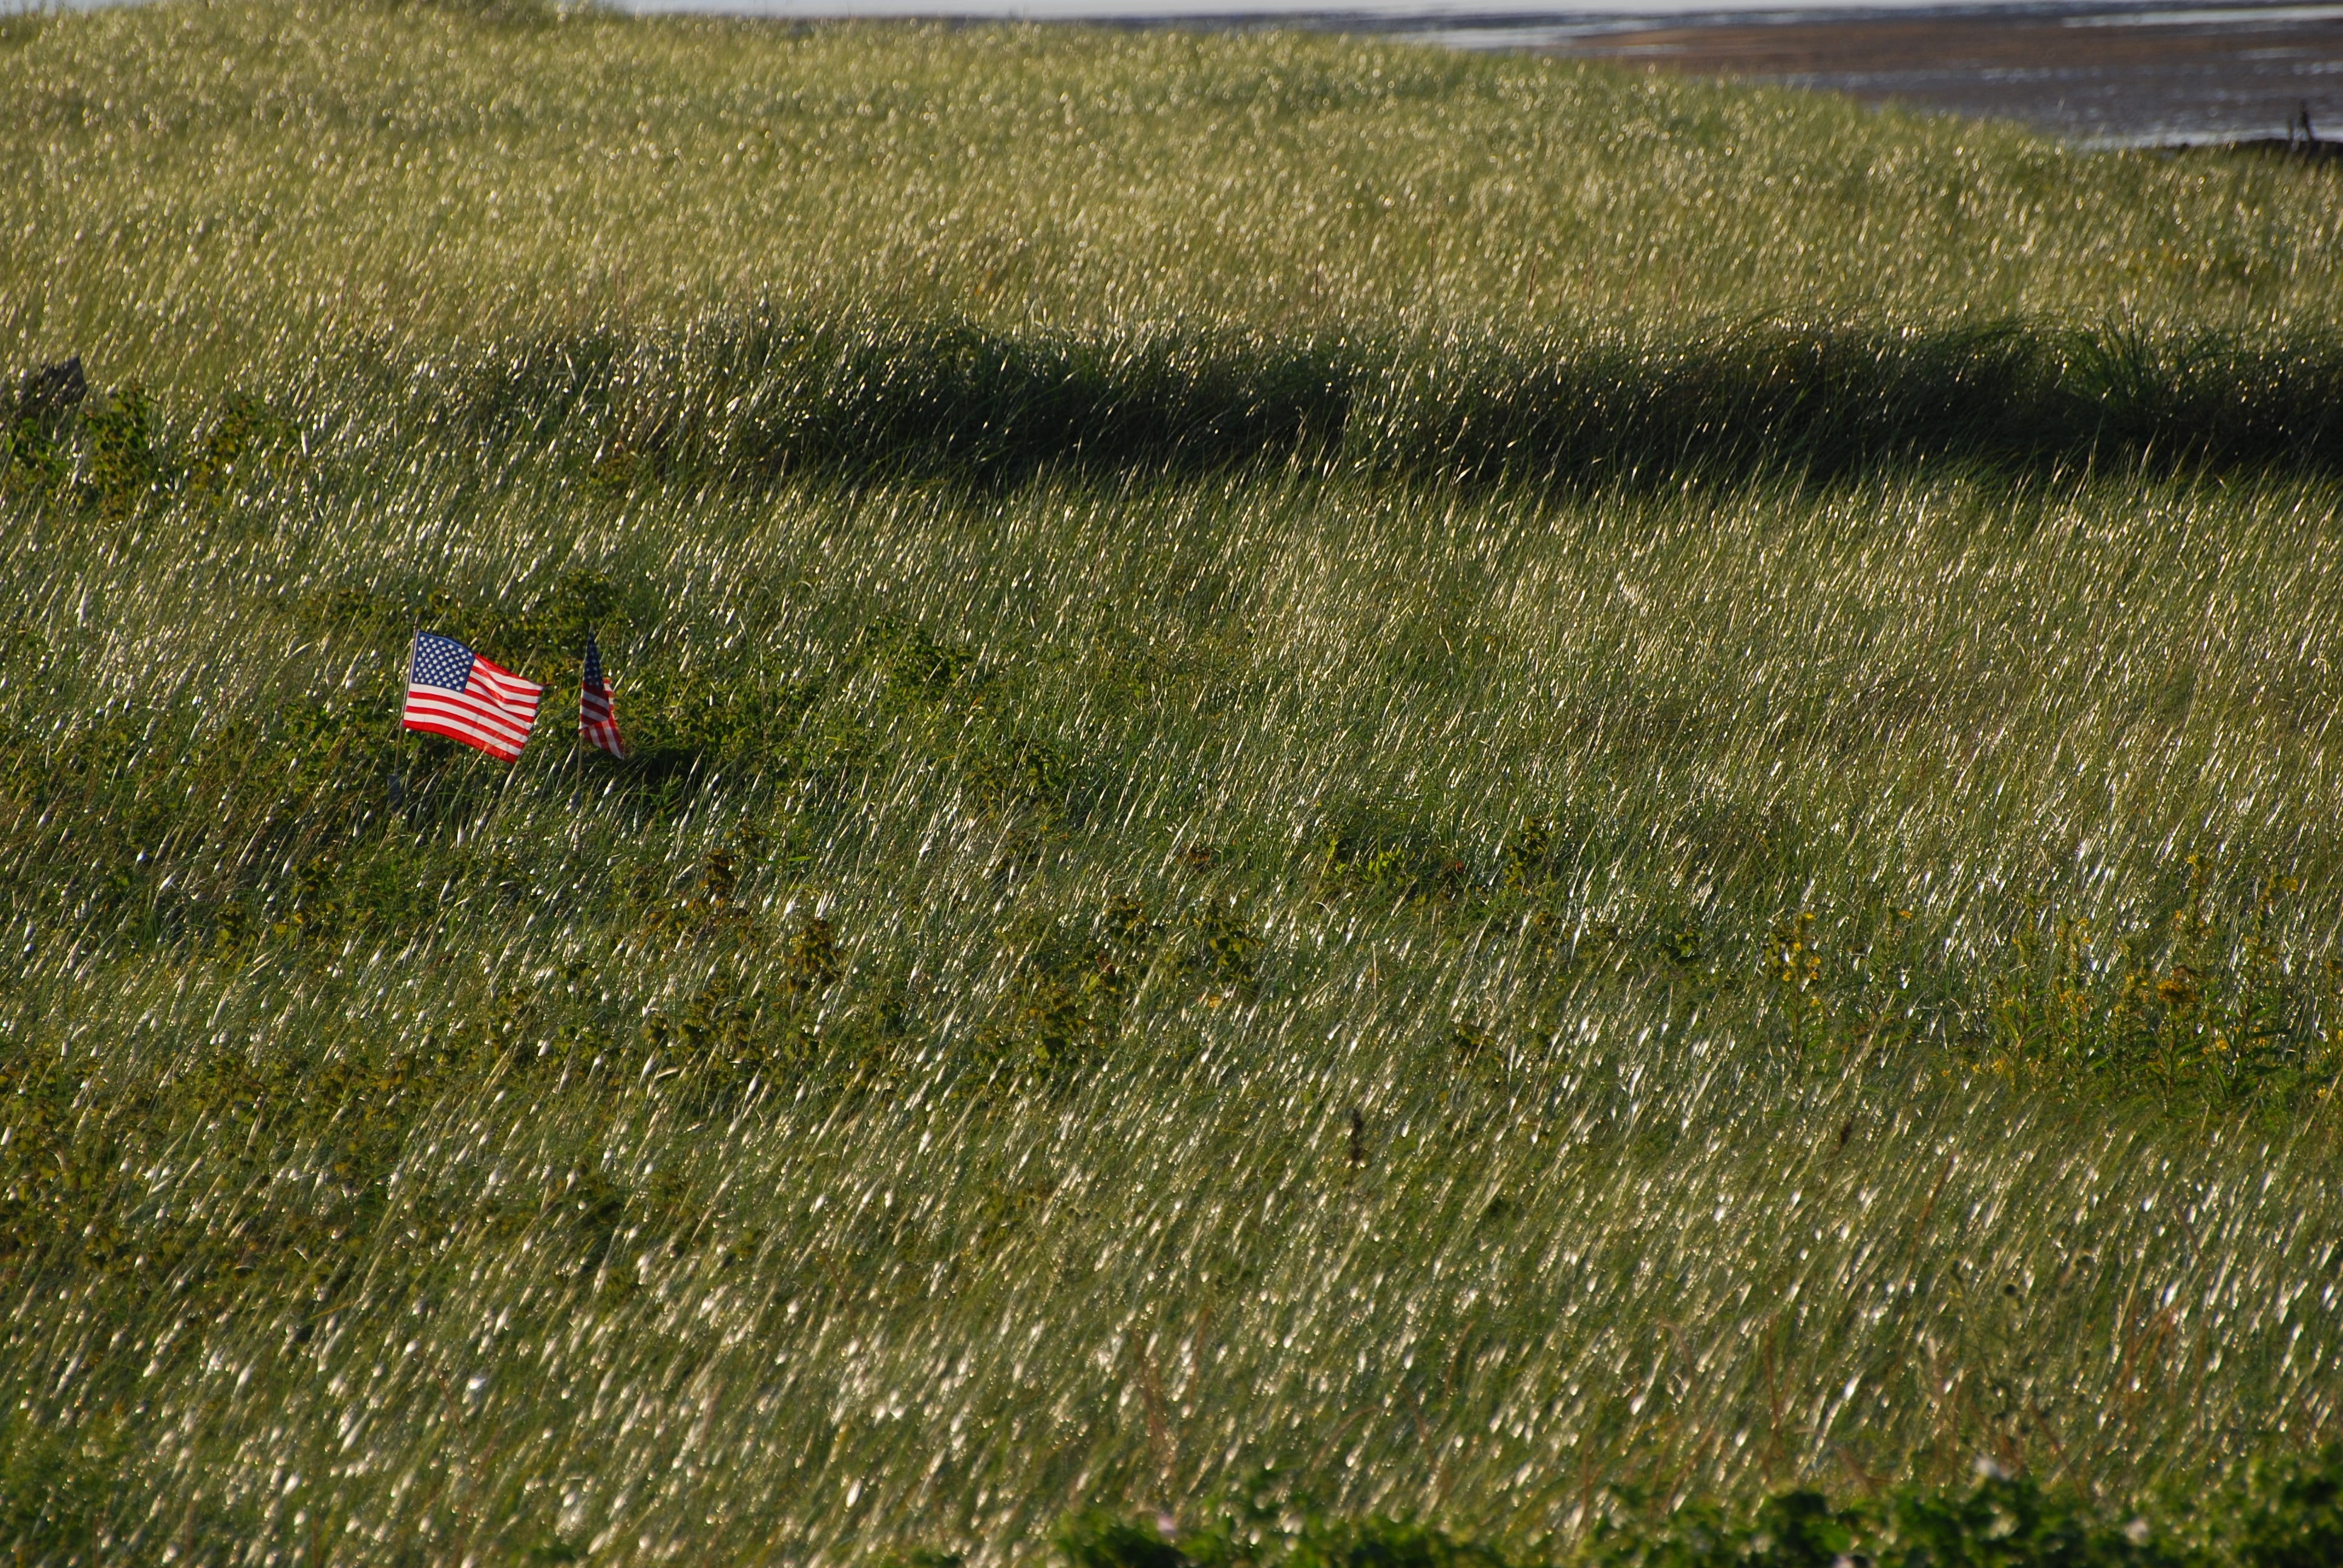
grass, grassland, lawn, meadow, grass family, field, plant, landscape, prairie, soil, plant community, photography, crop, wildflower, pasture, plain, shrub, flower